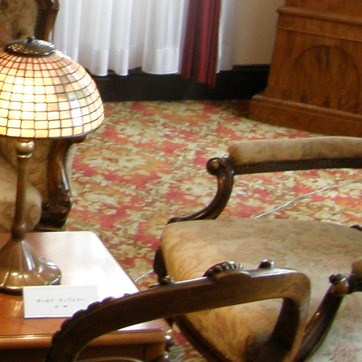
Material: carpet